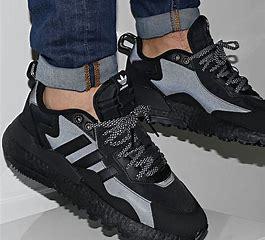
Brand: adidas
Model: Nite Jogger Athletic